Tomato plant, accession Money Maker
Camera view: tilt-top (135 deg); turntable rotation: 90 degrees
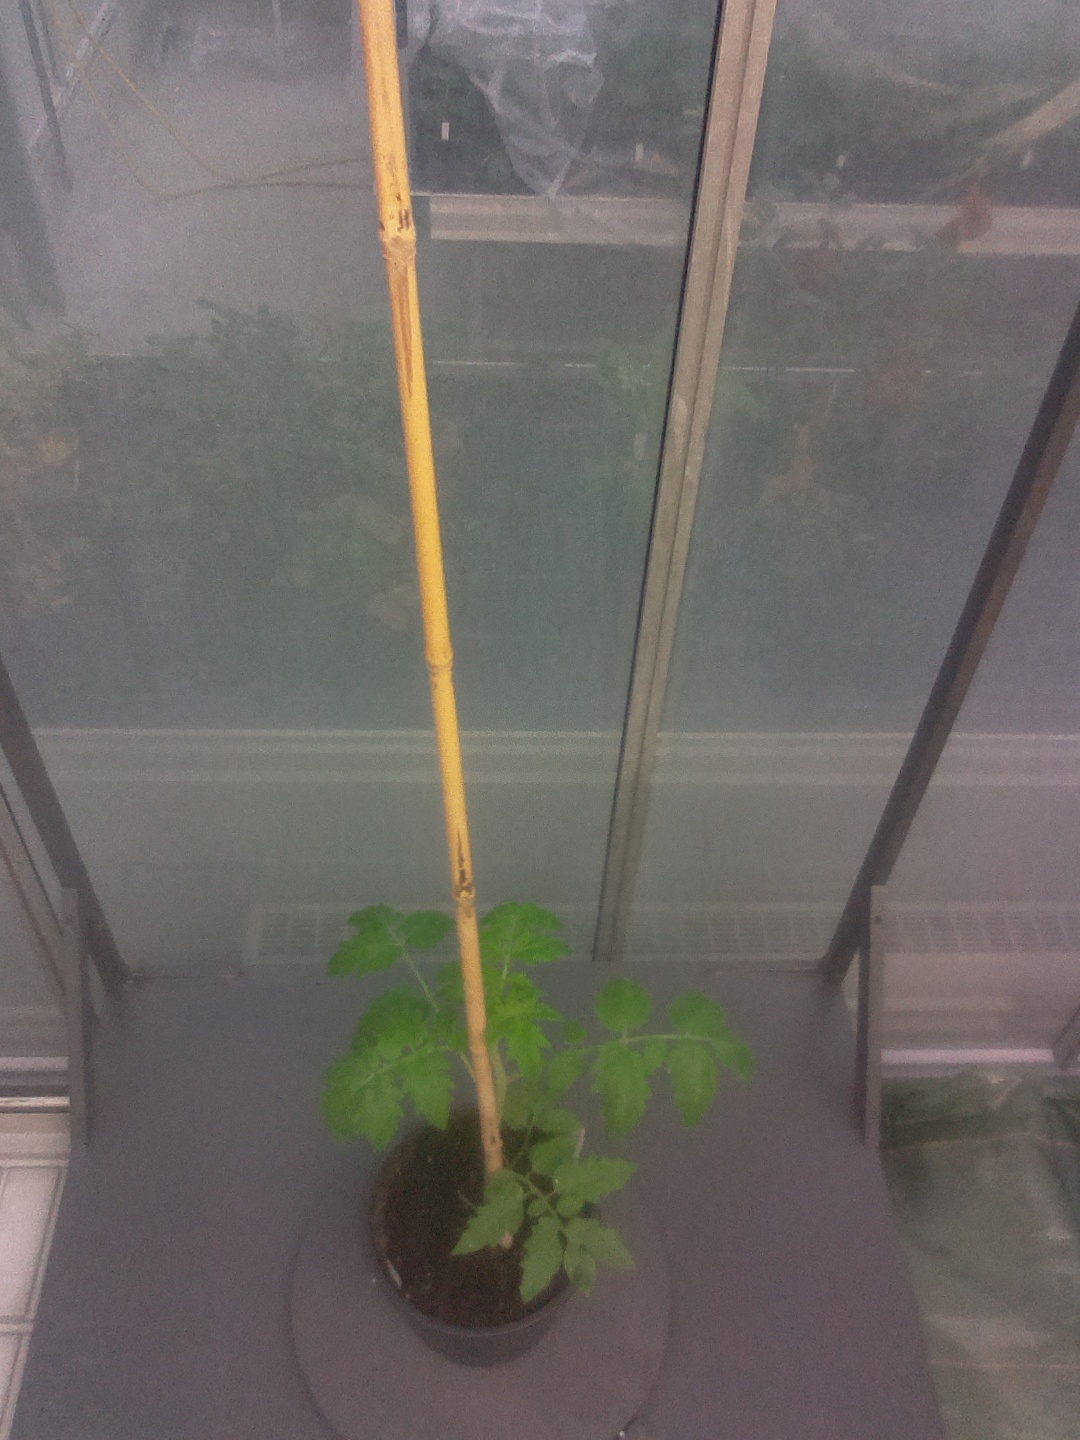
BBCH growth stage 14: 8 of true leaves visible